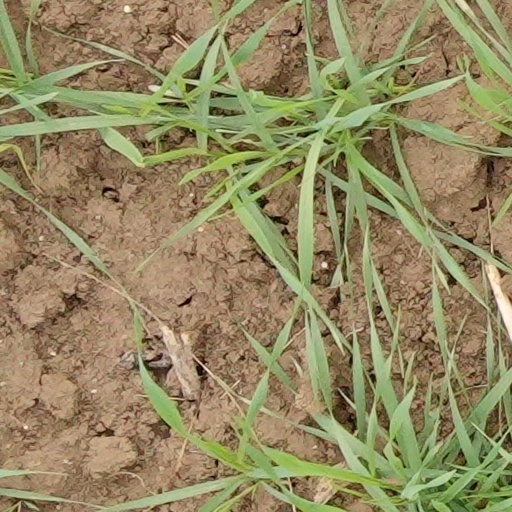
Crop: wheat